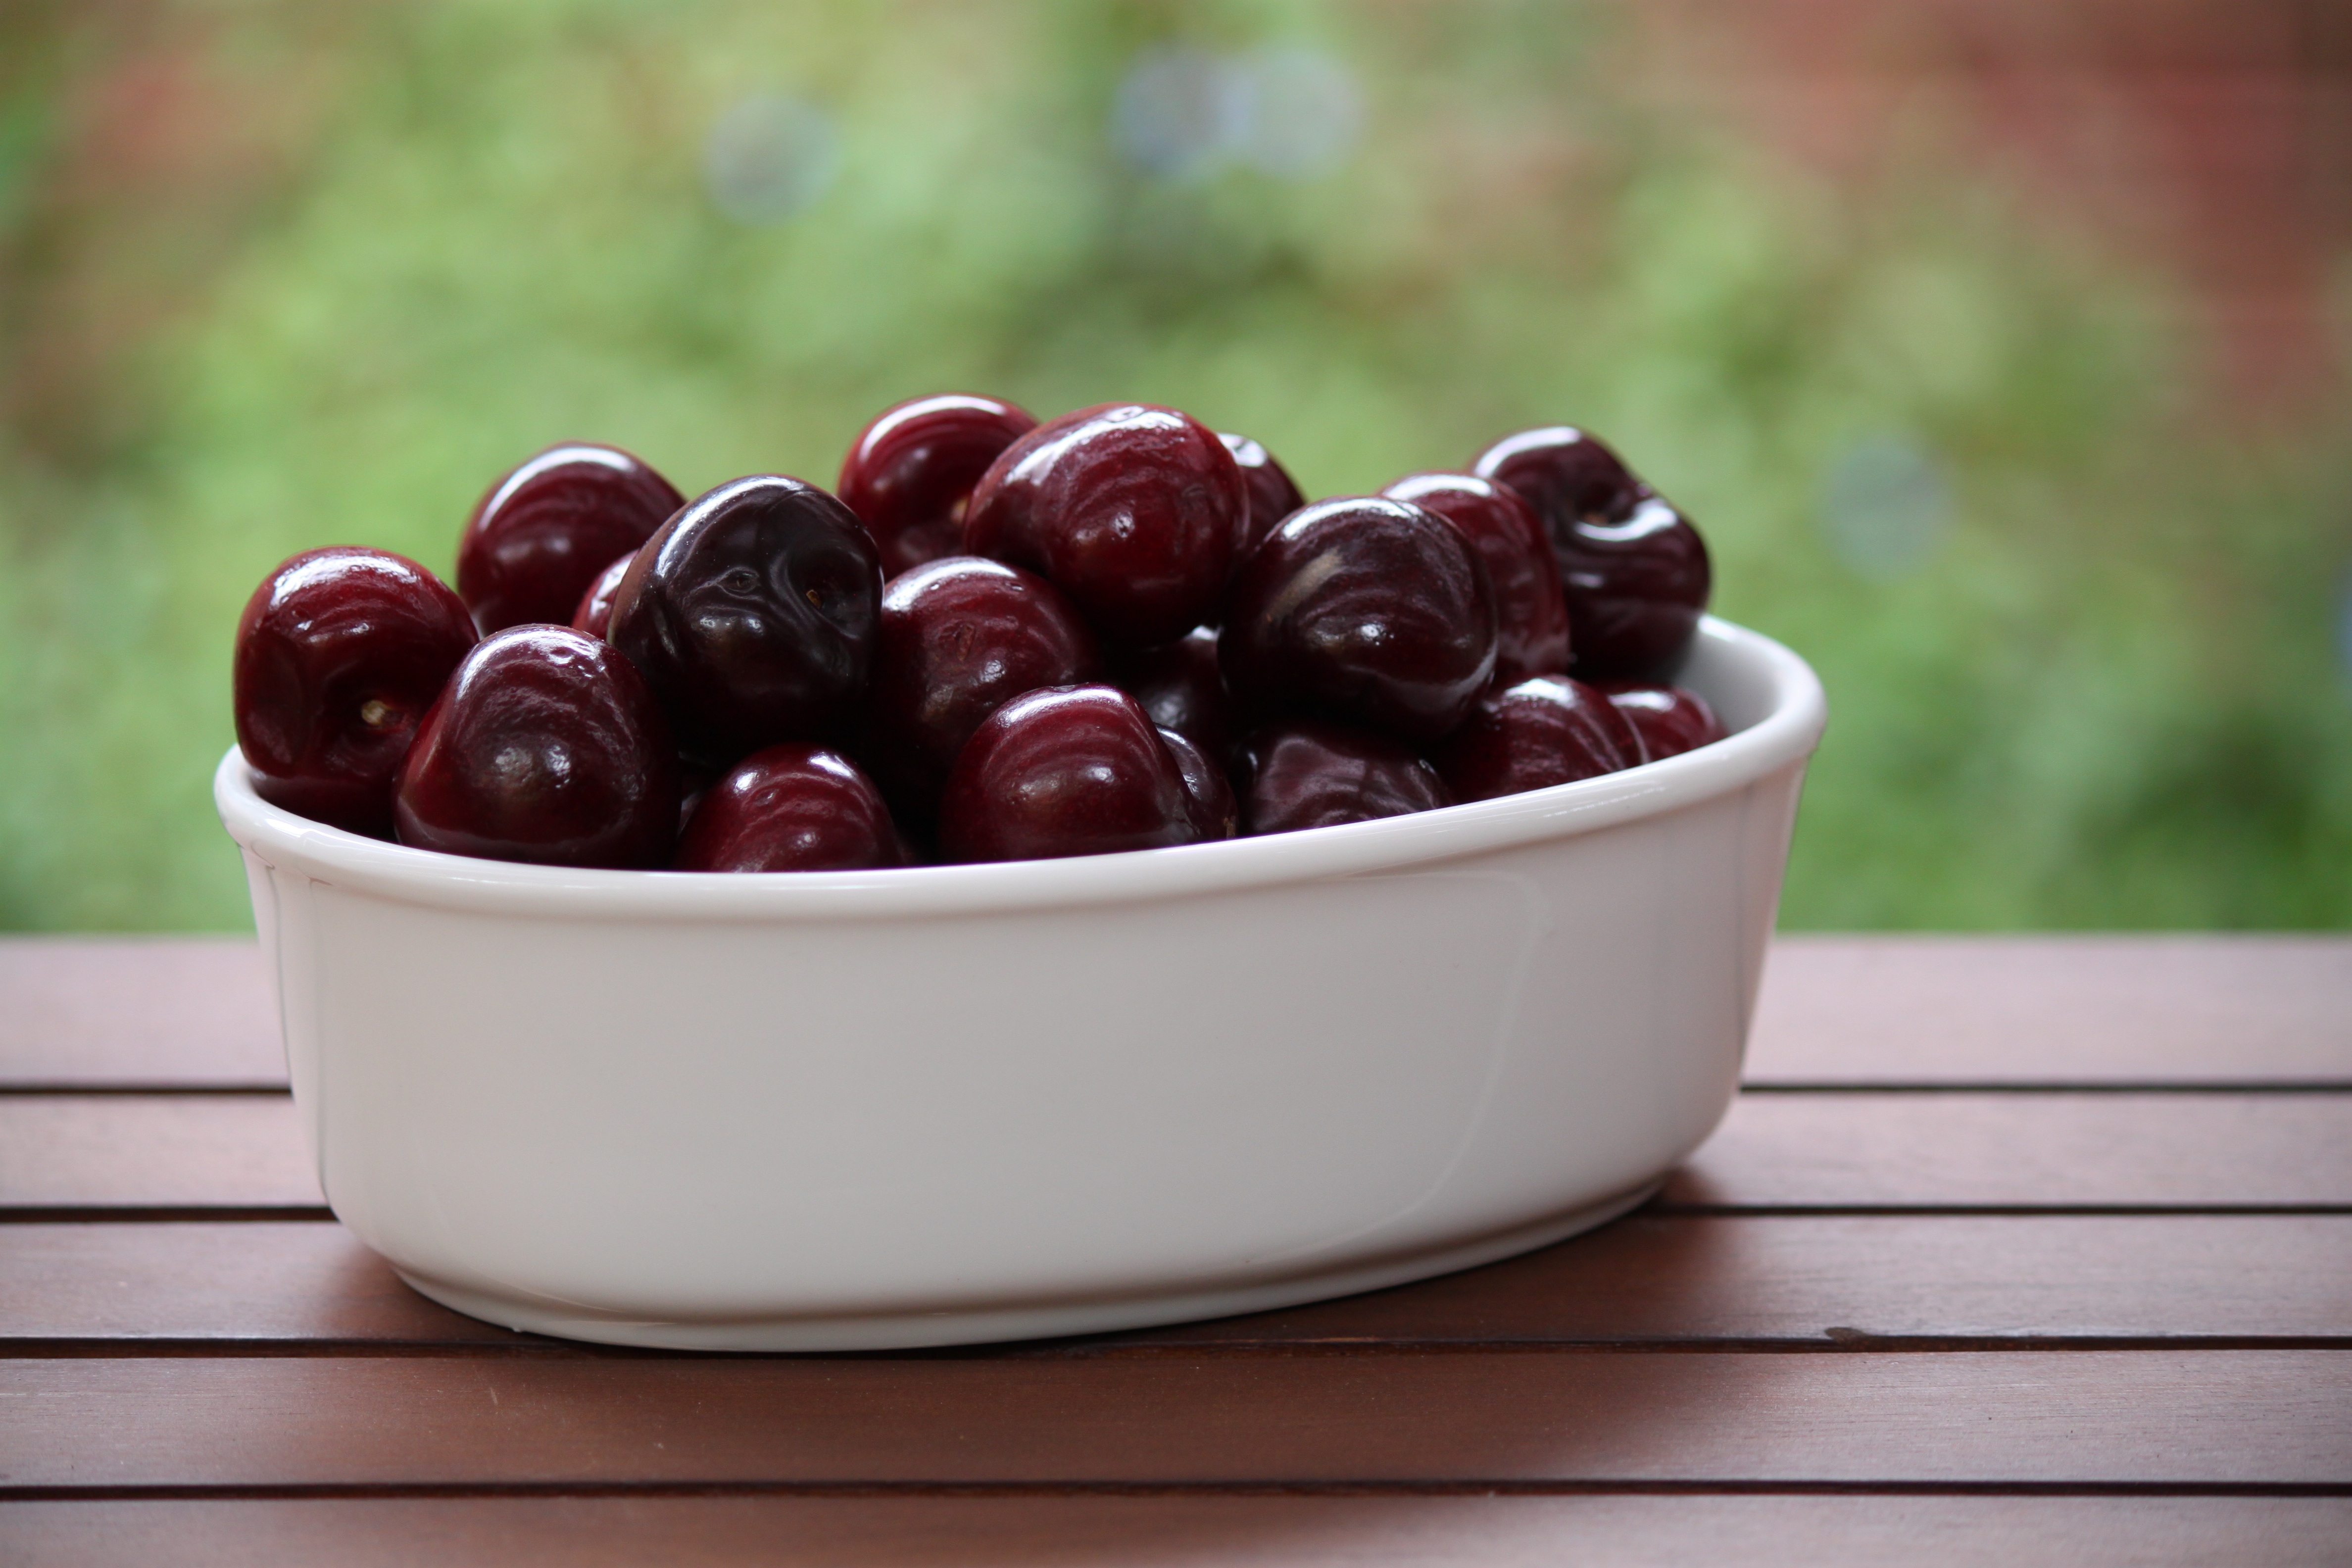
plant, fruit, berry, food, produce, snack, cherry, cherries, flowering plant, rose family, land plant